Postage stamps and postal history of New Zealand

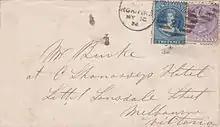
The Chalon design and the 1874 sideface replacement

Postal services in New Zealand have existed since at least 1831, when the Postmaster-General of New South Wales deputed a Bay of Islands merchant to receive and return mail. Governor William Hobson issued an ordinance covering postal matters, although the British government retained control until 1848.